J Resort

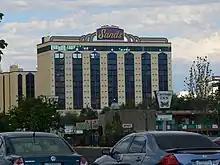
A Sands hotel tower, 2007

The Sands Regency is popular among Reno locals, bowlers and cribbage players, whom they cater to in great numbers. In 1995, Tony Roma's opened a new restaurant location at the Sands Regency, and a comedy club opened in 2000, along with an original Mel's Diner, all gaining to the resort's credibility.